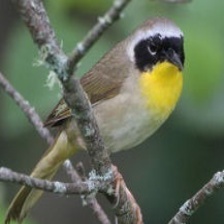
Species: ALTAMIRA YELLOWTHROAT
Scientific name: GEOTHLYPIS FLAVOVELATA